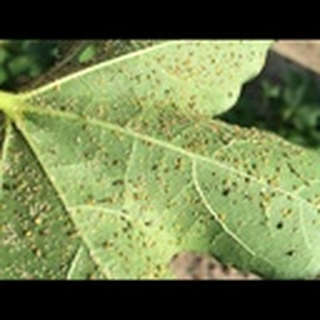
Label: cotton_aphids